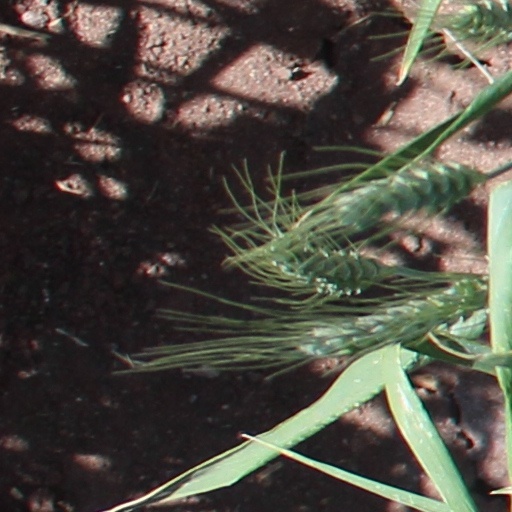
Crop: wheat